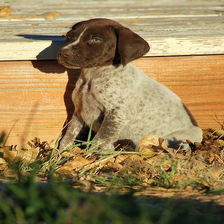
Species: dog
Breed: german shorthaired